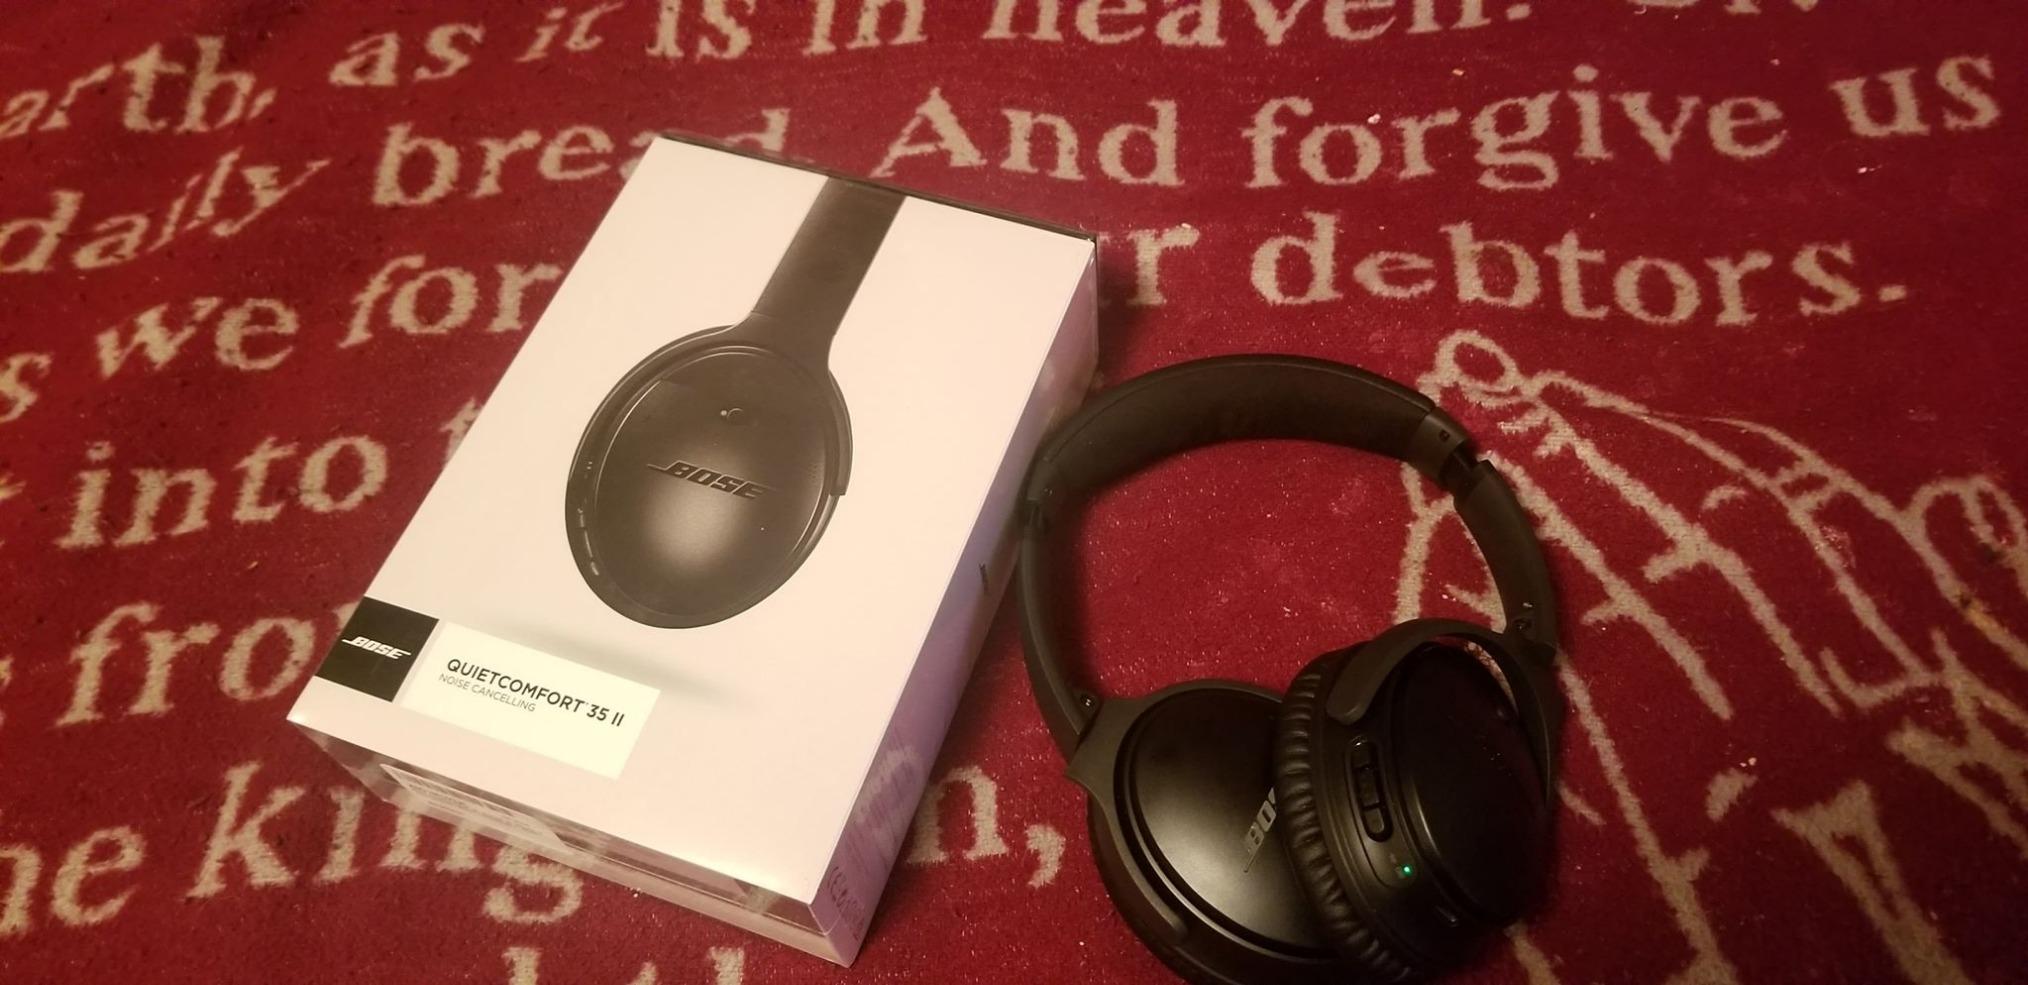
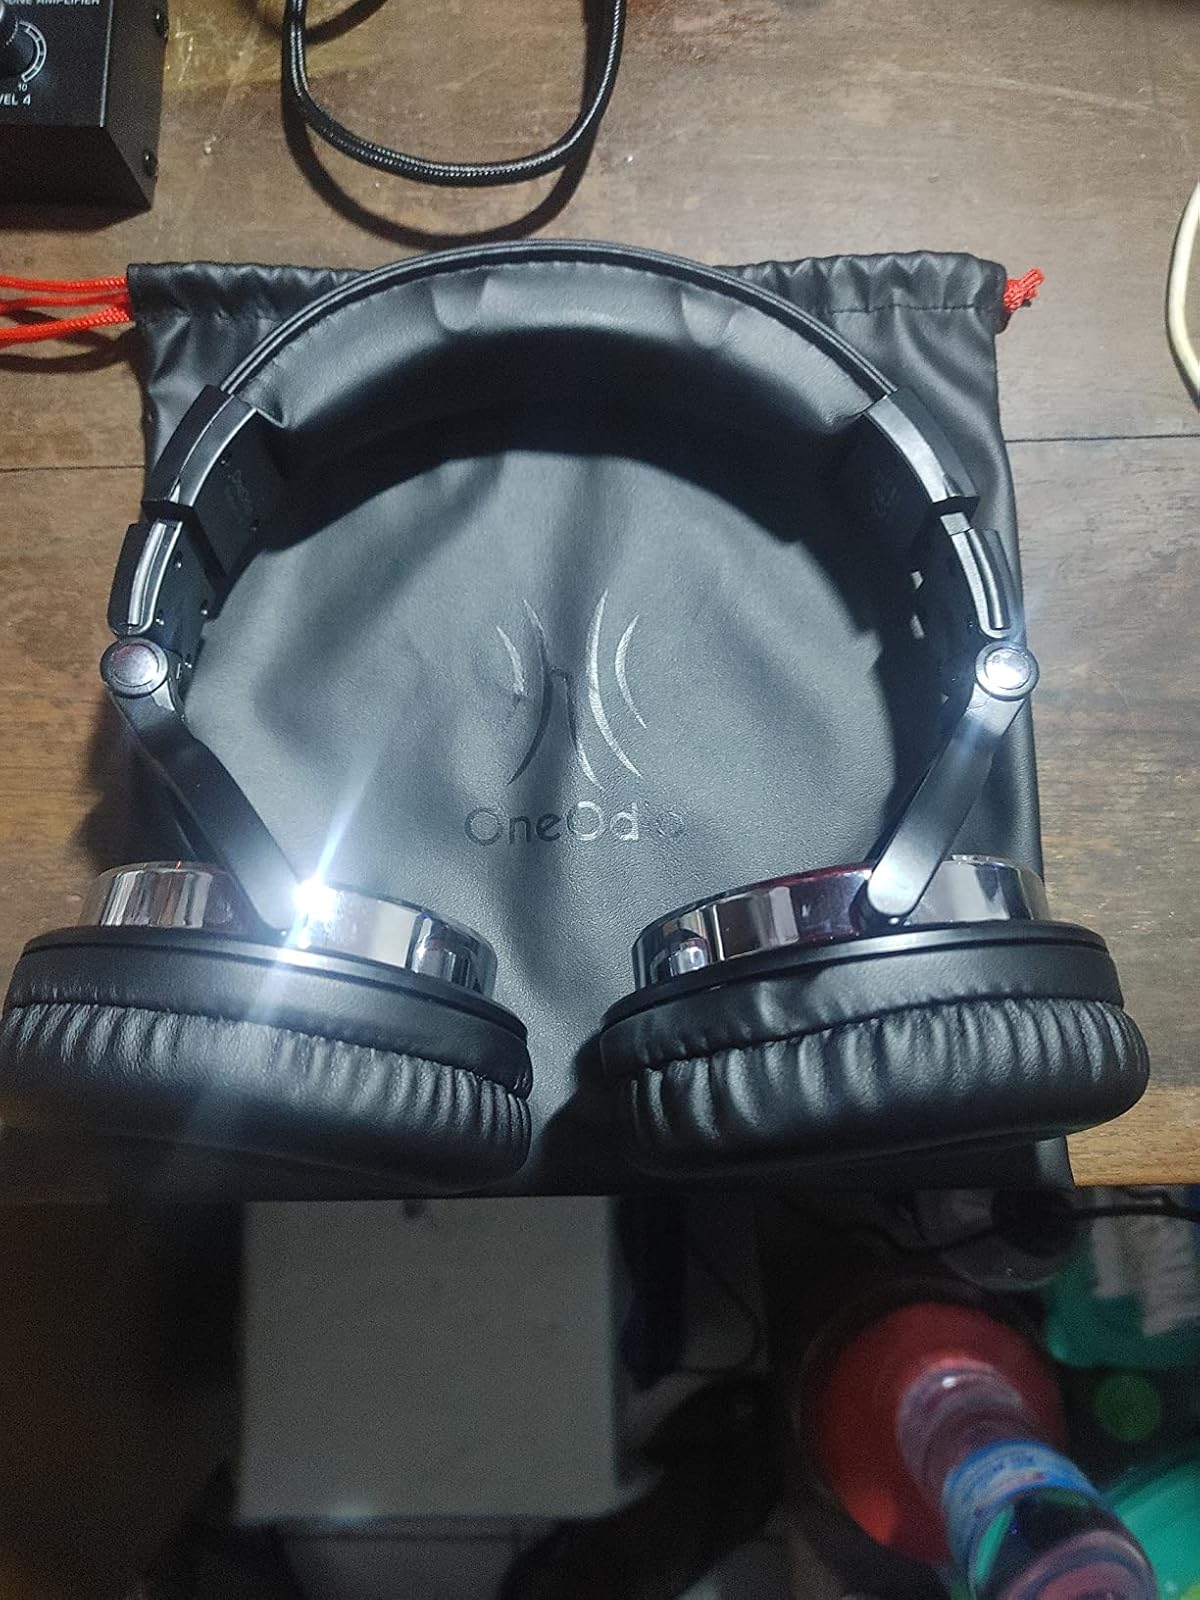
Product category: headphones
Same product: no